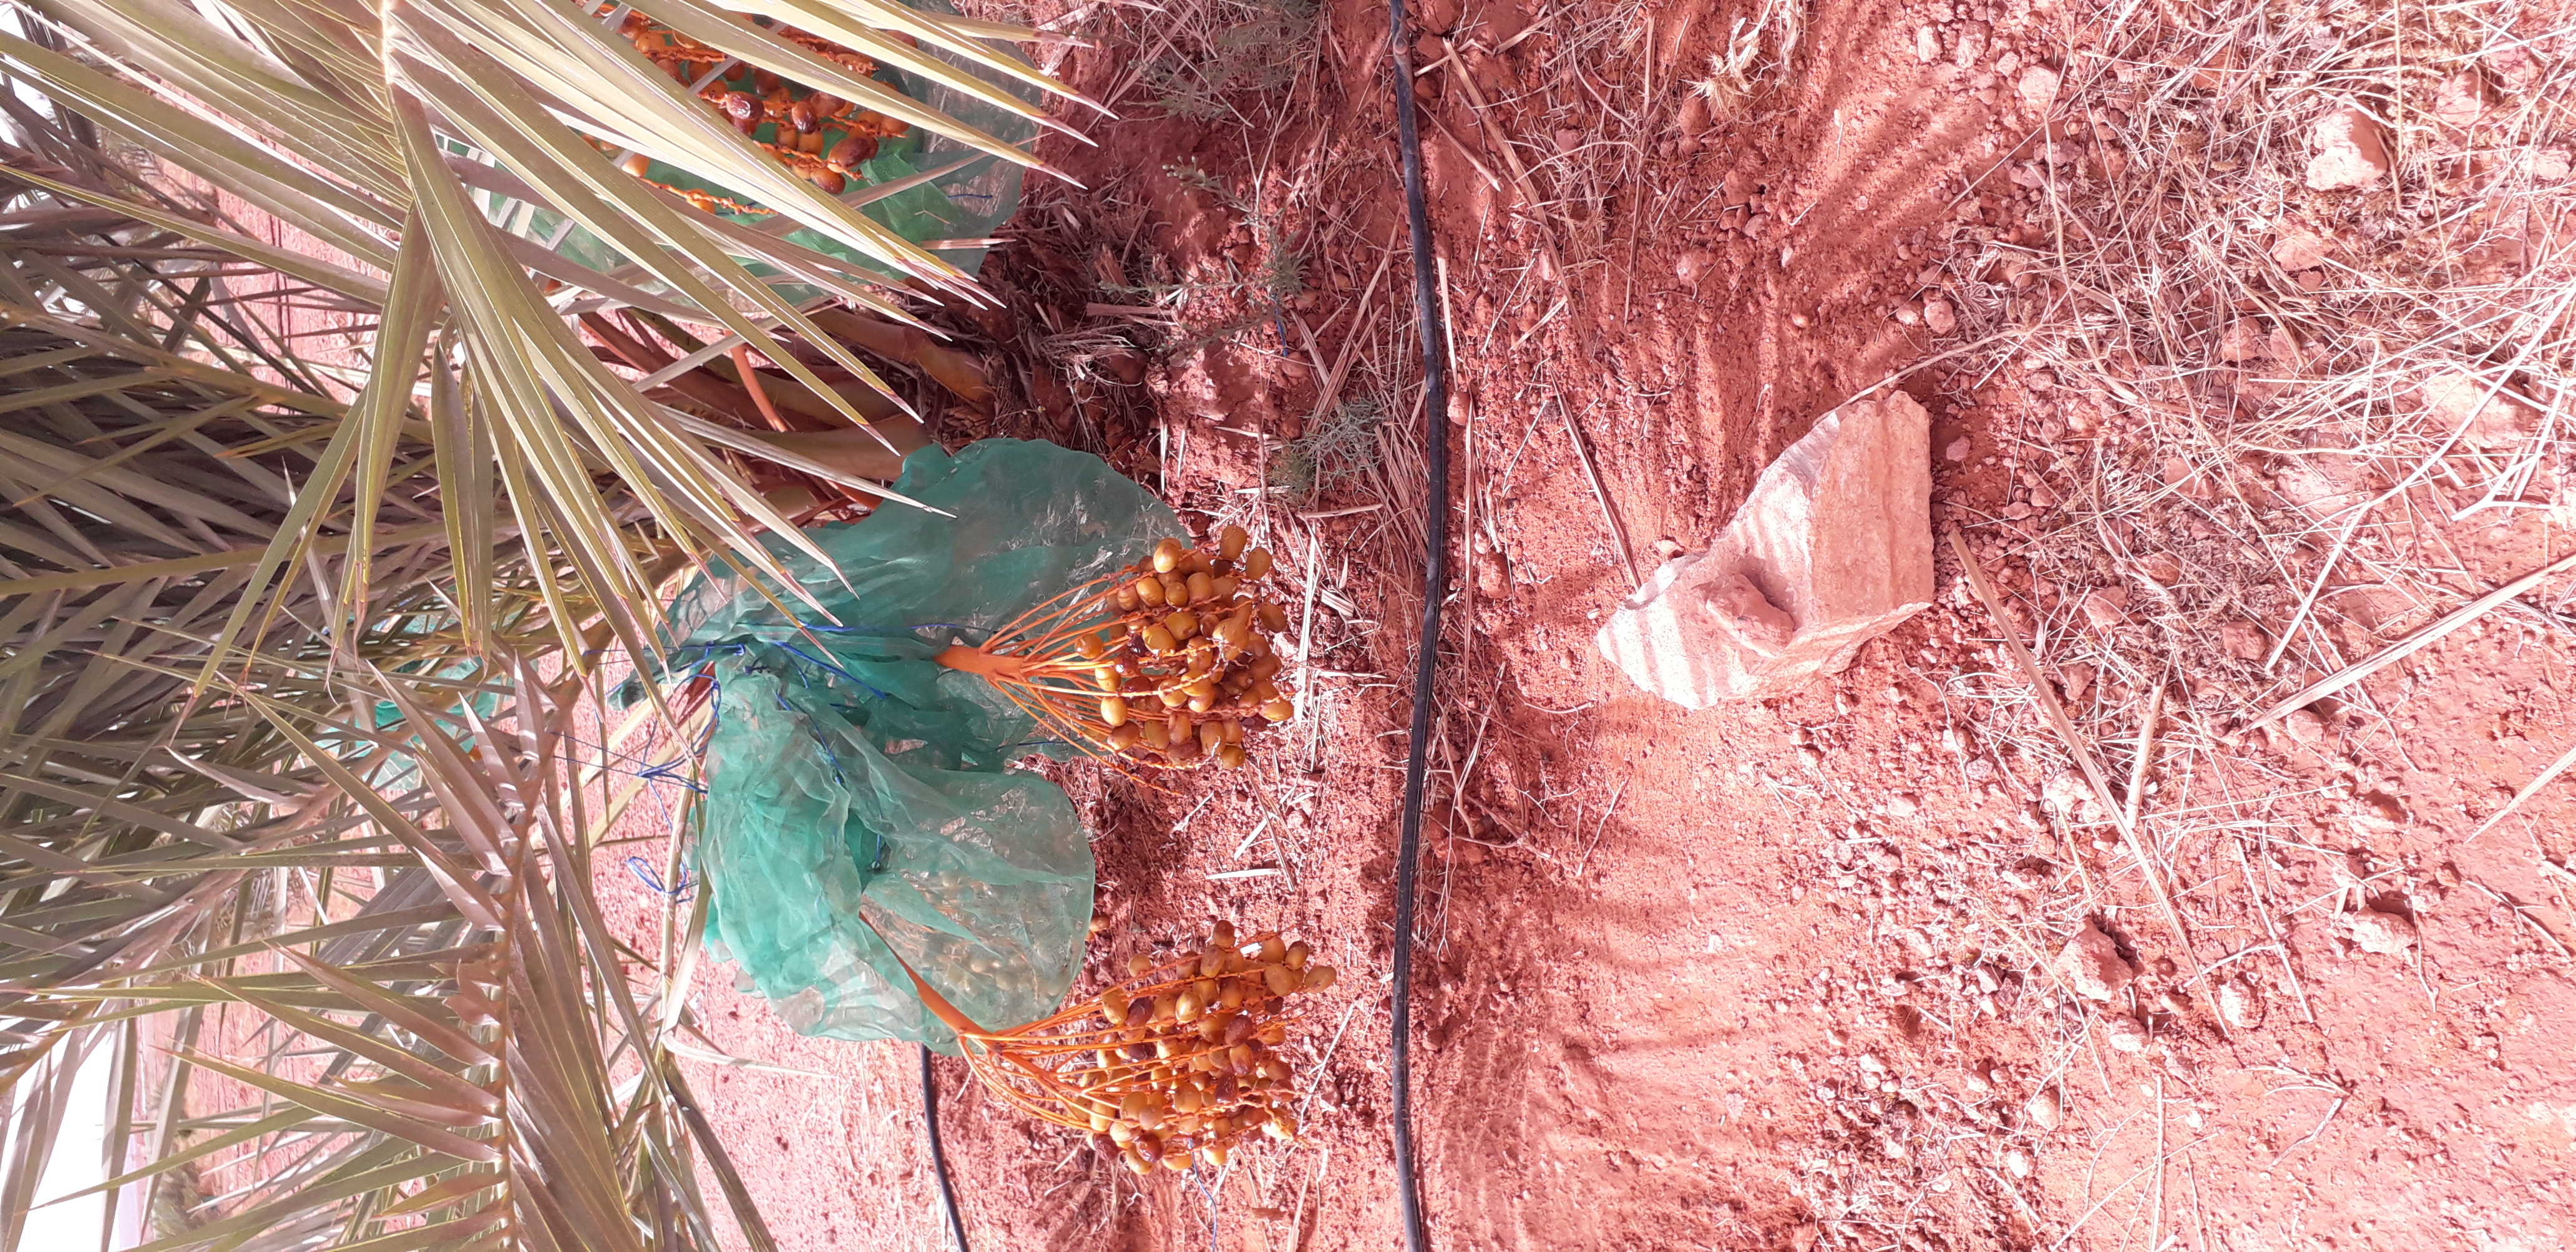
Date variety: Boufagous